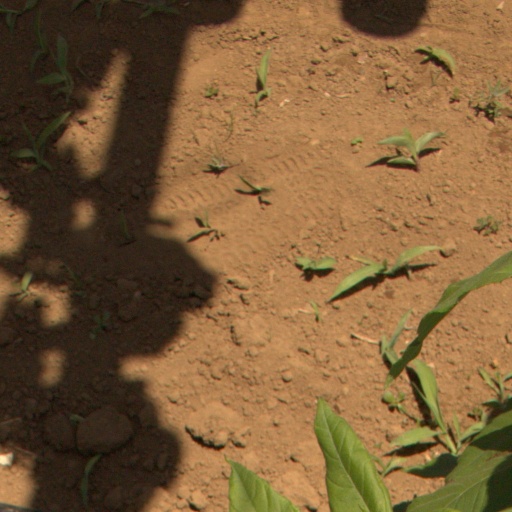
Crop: Jerusalem artichoke